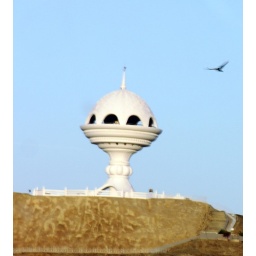
Insense burner monument and bird in Muscat, Oman.